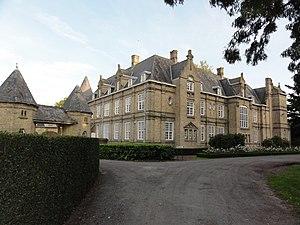
Cette page regroupe l'ensemble des monuments classés de la ville de Heuvelland.